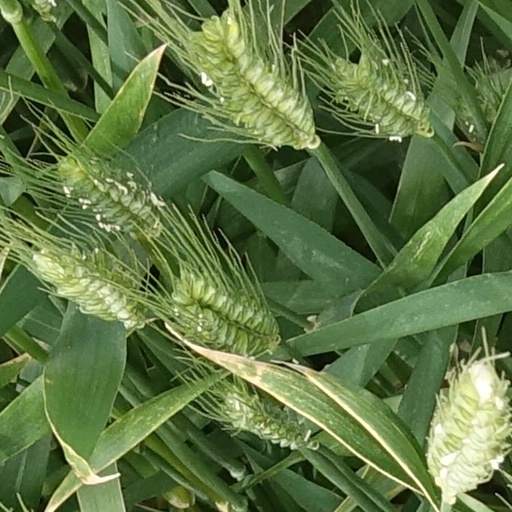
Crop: wheat